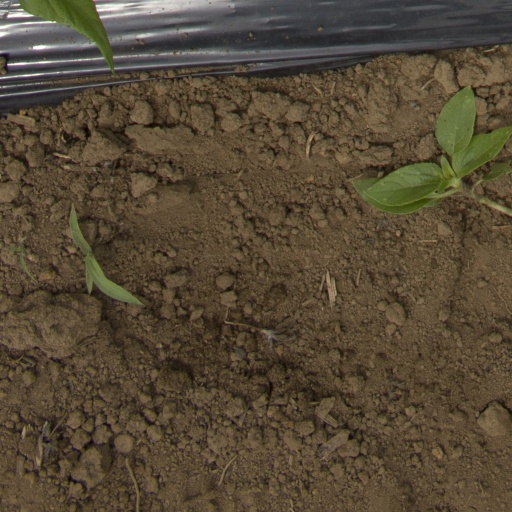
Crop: Jerusalem artichoke